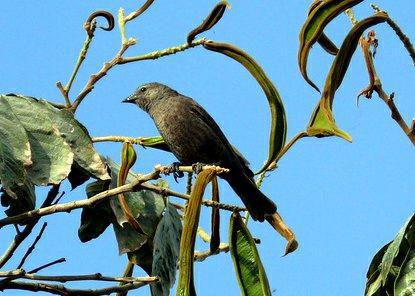
A photo of a shiny cowbird